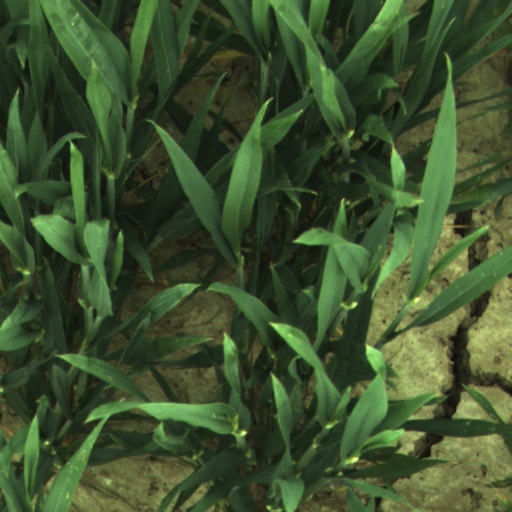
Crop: wheat